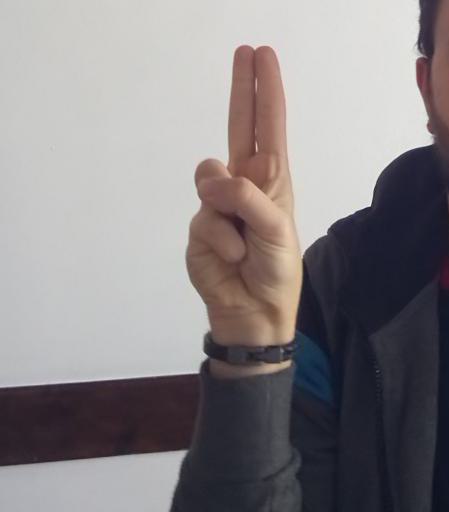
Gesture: two_up